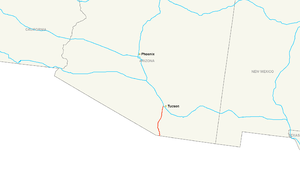
Interstate Highway 19
I-19 kort
Interstate Highway 19, Interstate 19 eller bare I-19 en hovedvej i Dwight D. Eisenhower National System of Interstate and Defense Highways eller bare Interstate Highway System i USA. Vejen er en såkaldt Intrastate Interstate Highway, hvilket betyder at hele vejens forløb ligger inden for grænserne af en enkelt delstat.